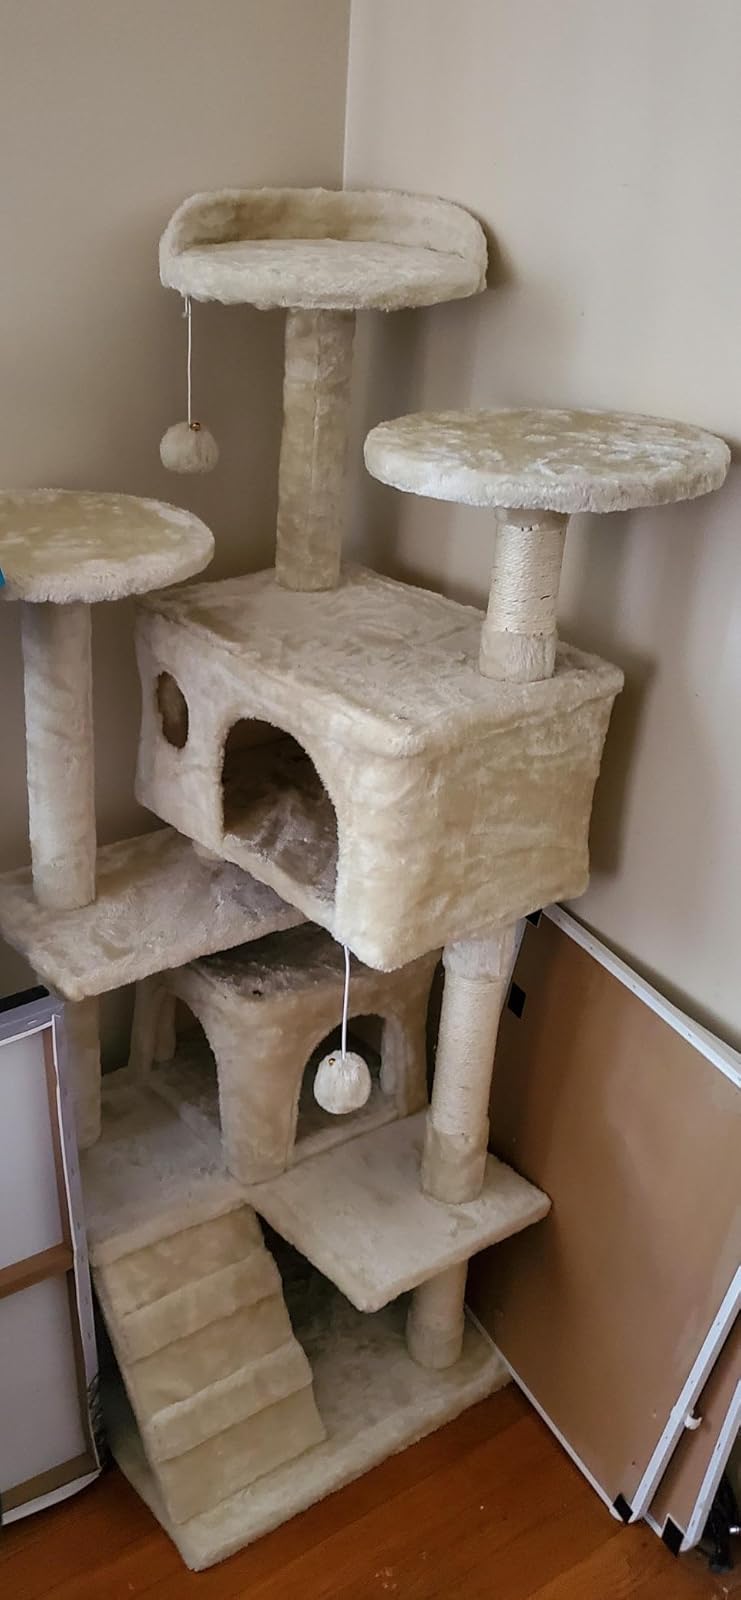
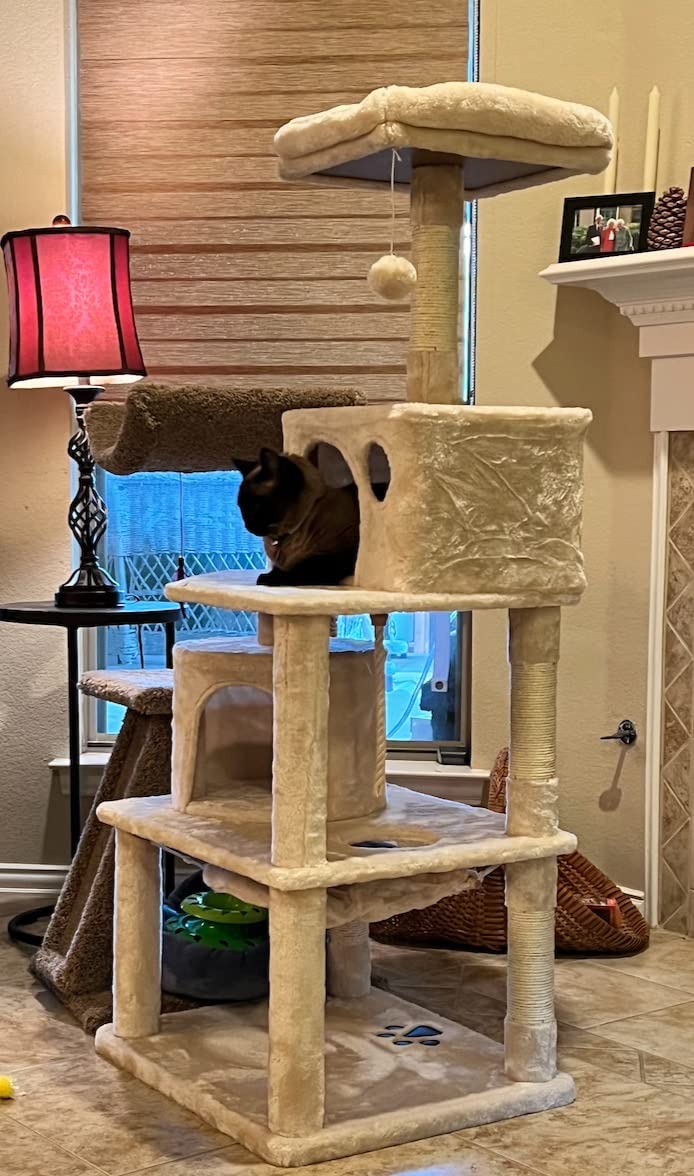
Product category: items_cat tree
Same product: no